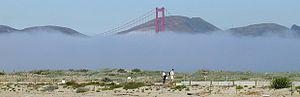
Le brouillard est le phénomène météorologique constitué d’un amas de fines gouttelettes ou de fins cristaux de glace, accompagné de fines particules hygroscopiques saturées d'eau, souvent de taille microscopique, réduisant la visibilité en surface. Sa composition est donc identique à celle d'un nuage dont la base toucherait le sol. Par convention, les météorologistes parlent de brume lorsque la visibilité horizontale est supérieure à un kilomètre et de brouillard si la visibilité est inférieure à un kilomètre. Les marins utilisent souvent le terme de brume quelle que soit la visibilité horizontale et le nomment également fumée de mer quand il s'agit de brouillard d'évaporation.